Electrobeach Music Festival

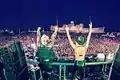
Electrobeach 2013

David Asko, Da Fresh, Greg Cerrone, Antoine Clamaran, Joachim Garraud.